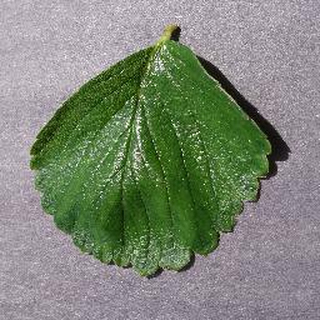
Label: healthy_strawberry